Asashōryū Akinori

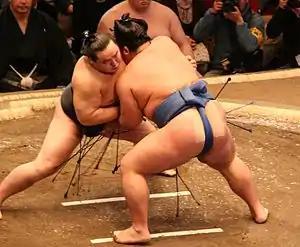
Asashōryū taking on Kotoshōgiku in his first fight after his suspension

After his tournament victory in July 2007, Asashōryū decided to skip the regional summer tour of Tōhoku and Hokkaidō beginning on 3 August because of injury. The medical forms submitted to the Japan Sumo Association indicated that injuries to his left elbow and a stress fracture in his lower back would require six weeks of rest to heal. However, he was then seen on television participating in a football match for charity with Hidetoshi Nakata in his homeland of Mongolia. He was reported to have done so at the request of the Japanese Foreign Ministry and the Mongolian government. However, the suggestion that he had exaggerated the extent of his injuries to avoid his duties on the exhibition tour caused a media storm.